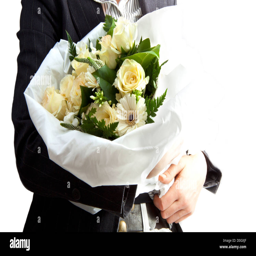
person holding a bouquet of flowers isolated over white